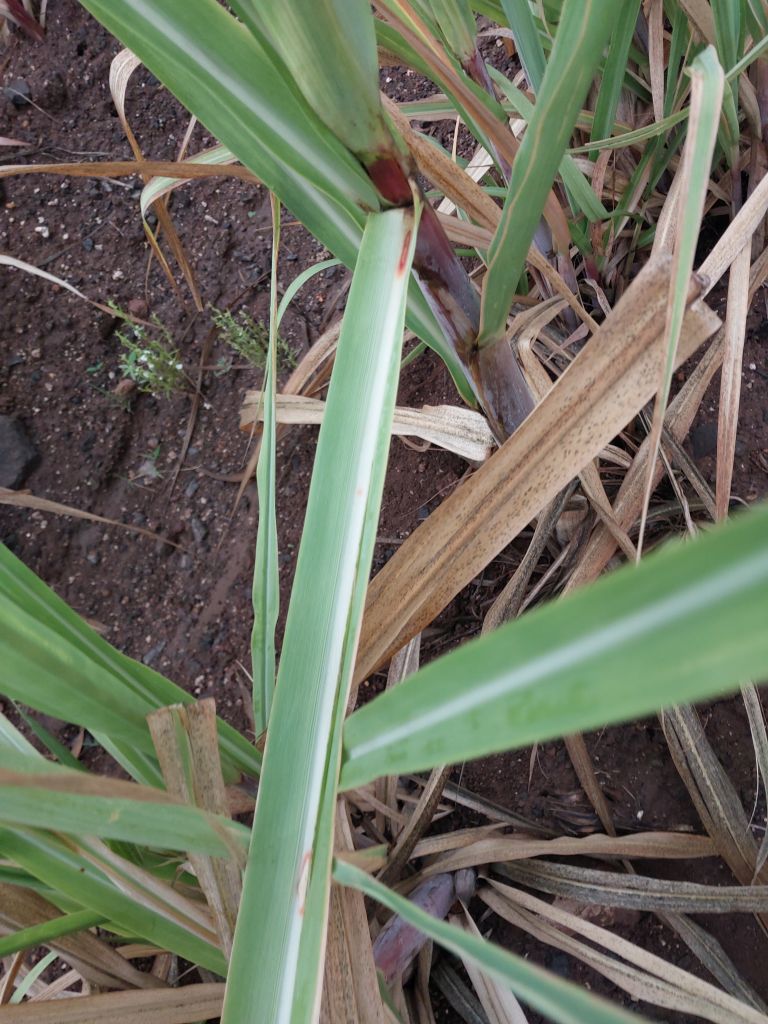
Label: Brown Spot